Pouya

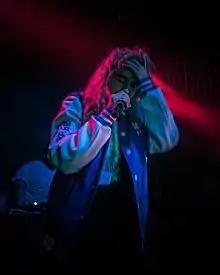
Pouya performing in 2019

Kevin Pouya (born December 20, 1994), known mononymously as Pouya, is an American rapper from Miami, Florida. Considered as a pioneer of the early underground rap scene that began on Soundcloud in 2012, along with discovering the well known hip-hop duo Suicideboys in their early career, Pouya has developed a long-lasting core fanbase as an independent artist.